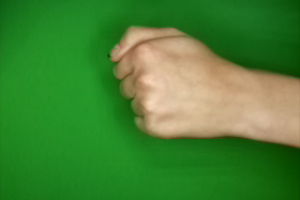
Label: rock